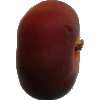
Label: Nectarine Flat 1